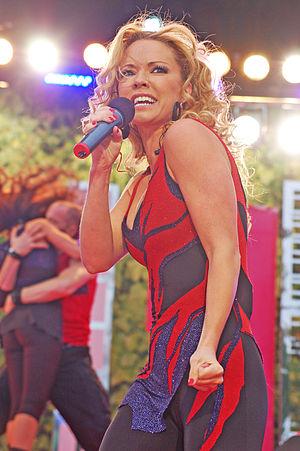
Sahlene de son vrai nom Anna Cecilia Sahlin est une chanteuse suédoise née à Söderhamn le 11 mai 1976.